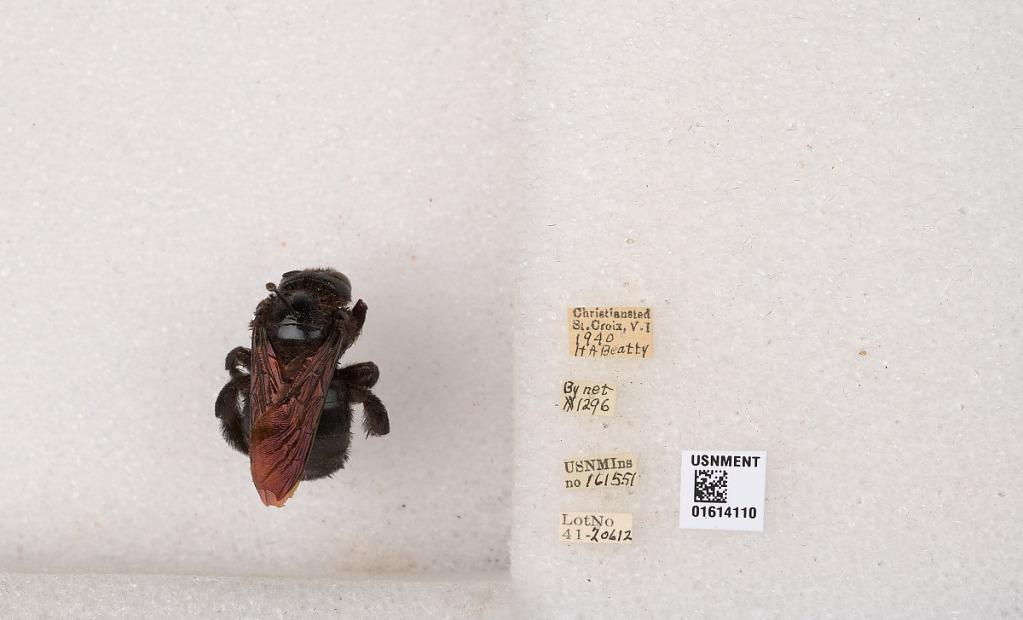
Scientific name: Xylocopa (Neoxylocopa) mordax Smith
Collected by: H. Beatty
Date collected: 1940-1-1
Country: U.S. Virgin Islands
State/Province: Saint Croix Island
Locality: Christiansted